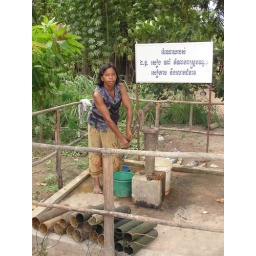
A machine for pumping water in Cambodia